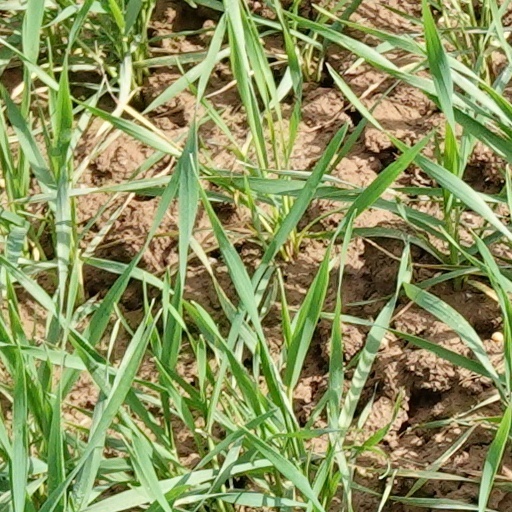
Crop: wheat